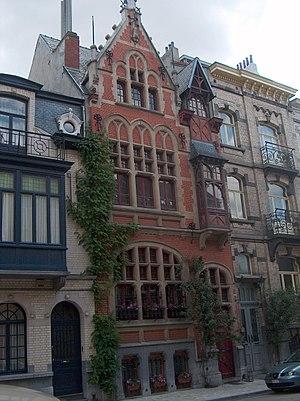
Maison de et conçue par Edmond Serneels à Etterbeek, Bruxelles, Belgique.
Edmond Serneels est un architecte belge né à Etterbeek en 1875 et mort en 1934.
Le terme maison bruxelloise peut désigner un type particulier de maisons construites de 1850 environ aux premières décennies du XXᵉ siècle, bien présent à Bruxelles, et dont le modèle, de structure semblable mais d'aspect sans cesse différent, s'est répété à l'envi et a donné aux rues bruxelloises leur caractère actuel. Cependant, on en retrouve dans la plupart des villes belges dont les quartiers périphériques ont été urbanisés dans la seconde moitié du XIXᵉ siècle : Charleroi, Mons, Liège, Gand, Anvers, ... ainsi que dans le nord de la France, à Lille notamment.